Hotel by the Hour

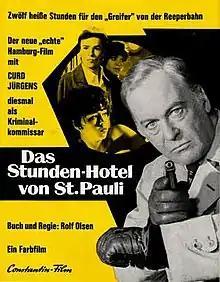

Hotel by the Hour (German title: ) is a 1970 West German crime film directed by Rolf Olsen and starring Curd Jürgens, Andrea Rau, and Corny Collins. It is set in the red-light district of St. Pauli in Hamburg. A "Stundenhotel" is a hotel where rooms are let by the hour, similar to Japanese love hotels.